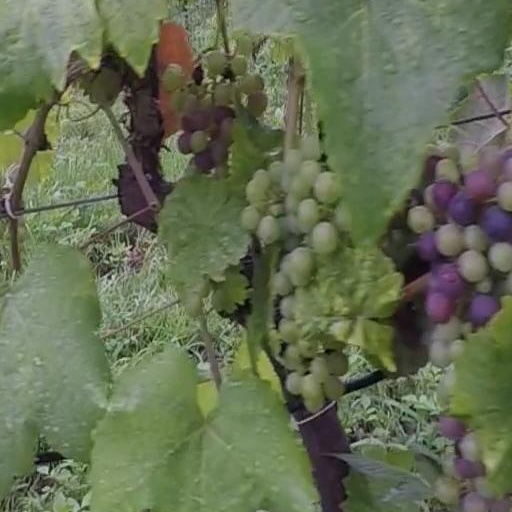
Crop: grape